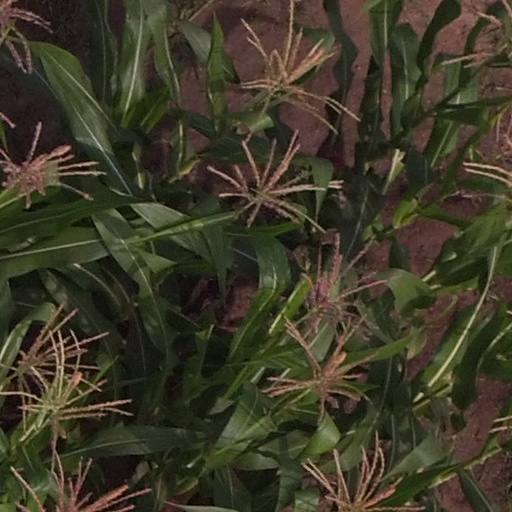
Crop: maize; corn